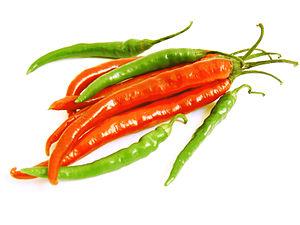
Le Talmud est l’un des textes fondamentaux du judaïsme rabbinique et la base de sa Halakha.